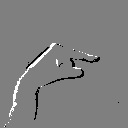
ASL letter: g